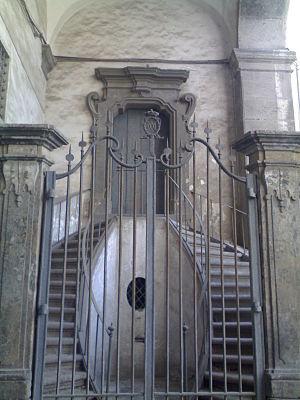
L’hôpital des Incurables est un complexe hospitalier qui se trouve dans le centre historique de Naples.